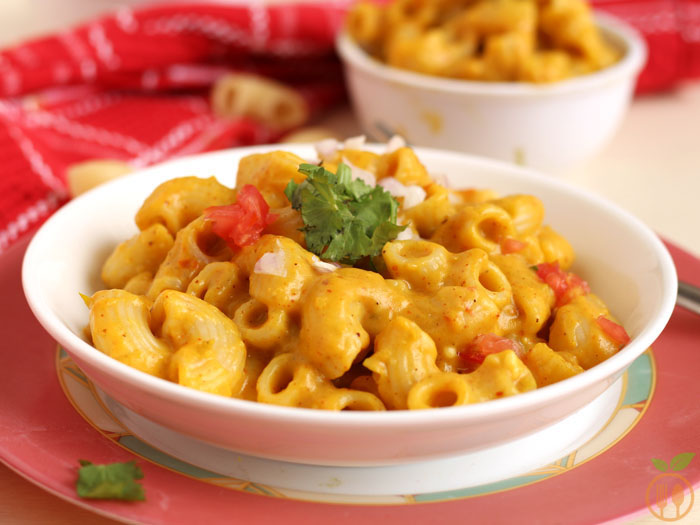
Dish: pav_bhaji